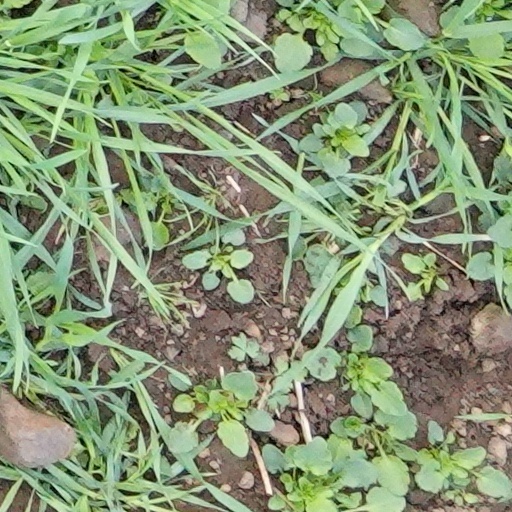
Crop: wheat